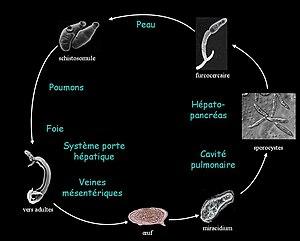
Les schistosomes forment un genre de trématodes parasitaires. En général, ces vers plats sont accouplés en permanence. En tant que parasites de l'homme et des animaux ils sont responsables des bilharzioses. Les signes cliniques durant la phase d'état sont dus à la formation de granulomes dans les tissus.